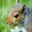
Label: squirrel